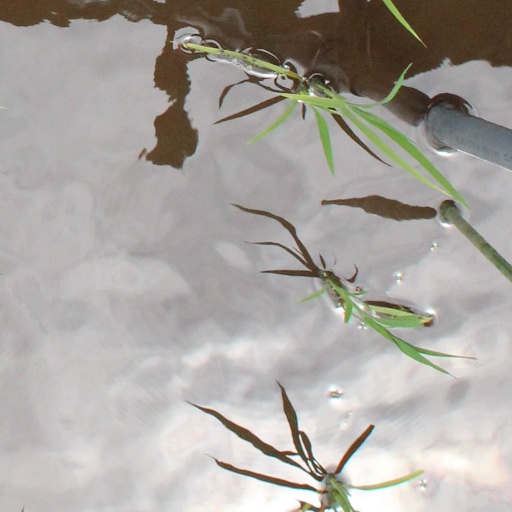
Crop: rice